Nokalakevi

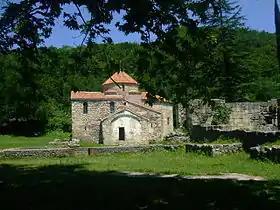
The Forty Martyrs Church at Nokalakevi

Modern study of the site began in the decades before the formal Russian annexation of Samegrelo, with a visit by the Swiss philologist Frédéric Dubois de Montpéreux in 1833-4. He identified the ruins as the Archaeopolis of Byzantine historians and argued that the site was Aia, the ancient Colchian capital of the Greek Argonaut myth. This stimulated scholarly interest, which culminated in the 1920s with proposals for an archaeological excavation. In the winter of 1930-31, a joint German-Georgian team, led by Dr Alfonse-Maria Schneider of Freiburg University, traced the line of the walls and excavated about 40 survey trenches and one of the towers, as well as what they erroneously believed to be the agora in the 'lower' town. Their findings — including a hoard of gold solidi of the Emperor Maurice (AD 584-602) — confirmed Dubois de Montpéreux's identification of the site with Archaeopolis, without settling the question of Aia. Most scholars continued (and continue) to prefer the traditional identification of Aia with Kutaisi.